Tamils

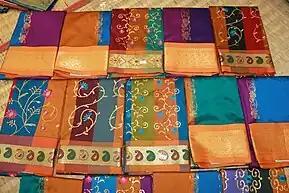
Kanchipuram silk saris worn by women on special occasions.

Tamil sculpture ranges from stone sculptures in temples, to detailed bronze icons. The bronze statues of the Cholas are considered to be one of the greatest contributions of Tamil art. Models made of a special mixture of beeswax and sal tree resin were encased in clay and fired to melt the wax leaving a hollow mould, which would then be filled with molten metal and cooled to produce bronze statues. Tamil paintings are usually centered around natural, religious or aesthetic themes. Sittanavasal is a rock-cut monastery and temple attributed to Pandyas and Pallavas which consist of frescoes and murals from the 7th century CE, painted with vegetable and mineral dyes in over a thin wet surface of lime plaster. Similar murals are found in temple walls, the most notable examples are the murals on the Ranganathaswamy Temple at Srirangam and the Brihadeeswarar temple at Thanjavur. One of the major forms of Tamil painting is Thanjavur painting, which originated in the 16th century CE where a base made of cloth and coated with zinc oxide is painted using dyes and then decorated with semi-precious stones, as well as silver or gold threads.